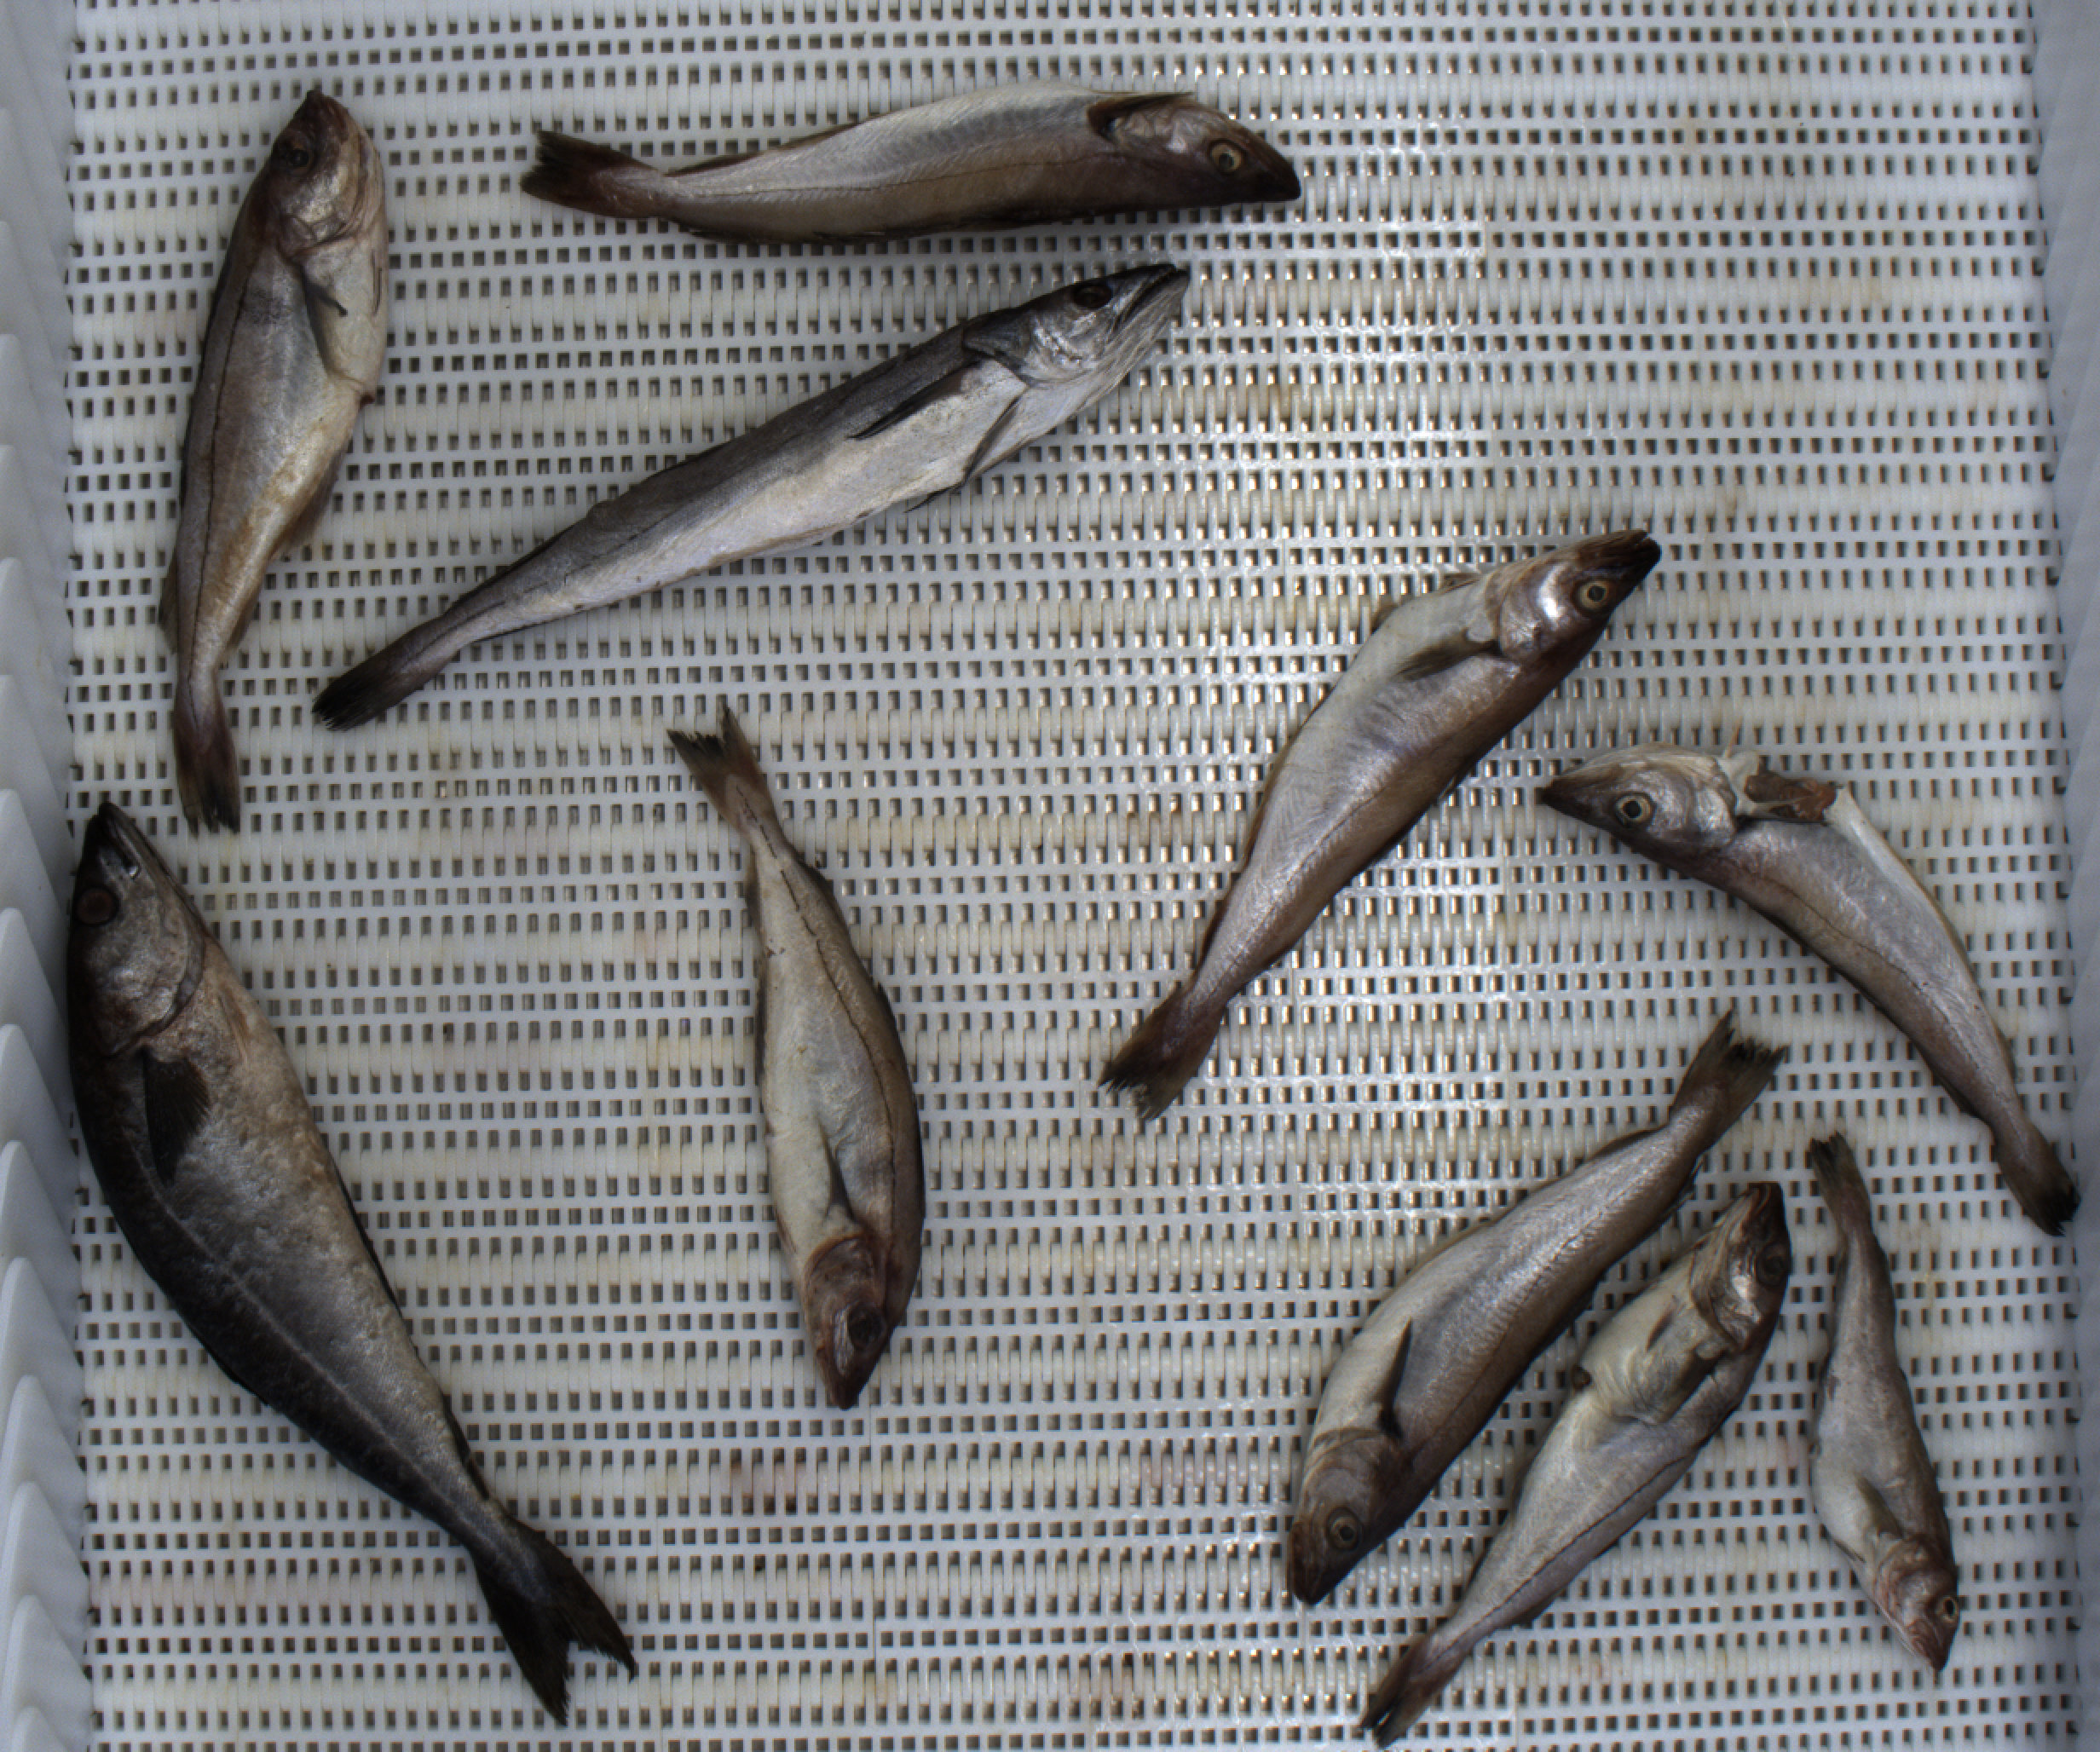
Total fish: 10
Cod: 1
Haddock: 3
Whiting: 4
Hake: 1
Horse mackerel: 0
Saithe: 1
Other: 0